Pallet Shuttle Barge

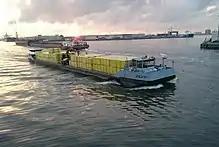
Pallet Shuttle Barge Zulu 01 with pallets

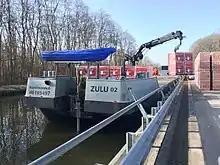
Pallet Shuttle Barge Zulu 02 with cargo

A Pallet Shuttle Barge or PSB is a cargo ship designed to operate on inland waterways for the transport of goods on pallets or in big bags. It is a type of catamaran with two parallel hulls supporting a vast cargo deck. It was designed to offer a competitive alternative to freighter trucks to reduce traffic congestion and carbon emissions. One PSB has the same loading capacity as 10 cargo trucks cutting carbon emissions by a third.